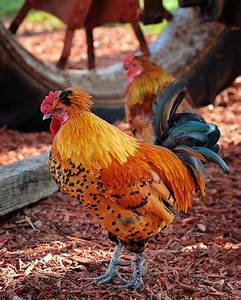
Label: gallina